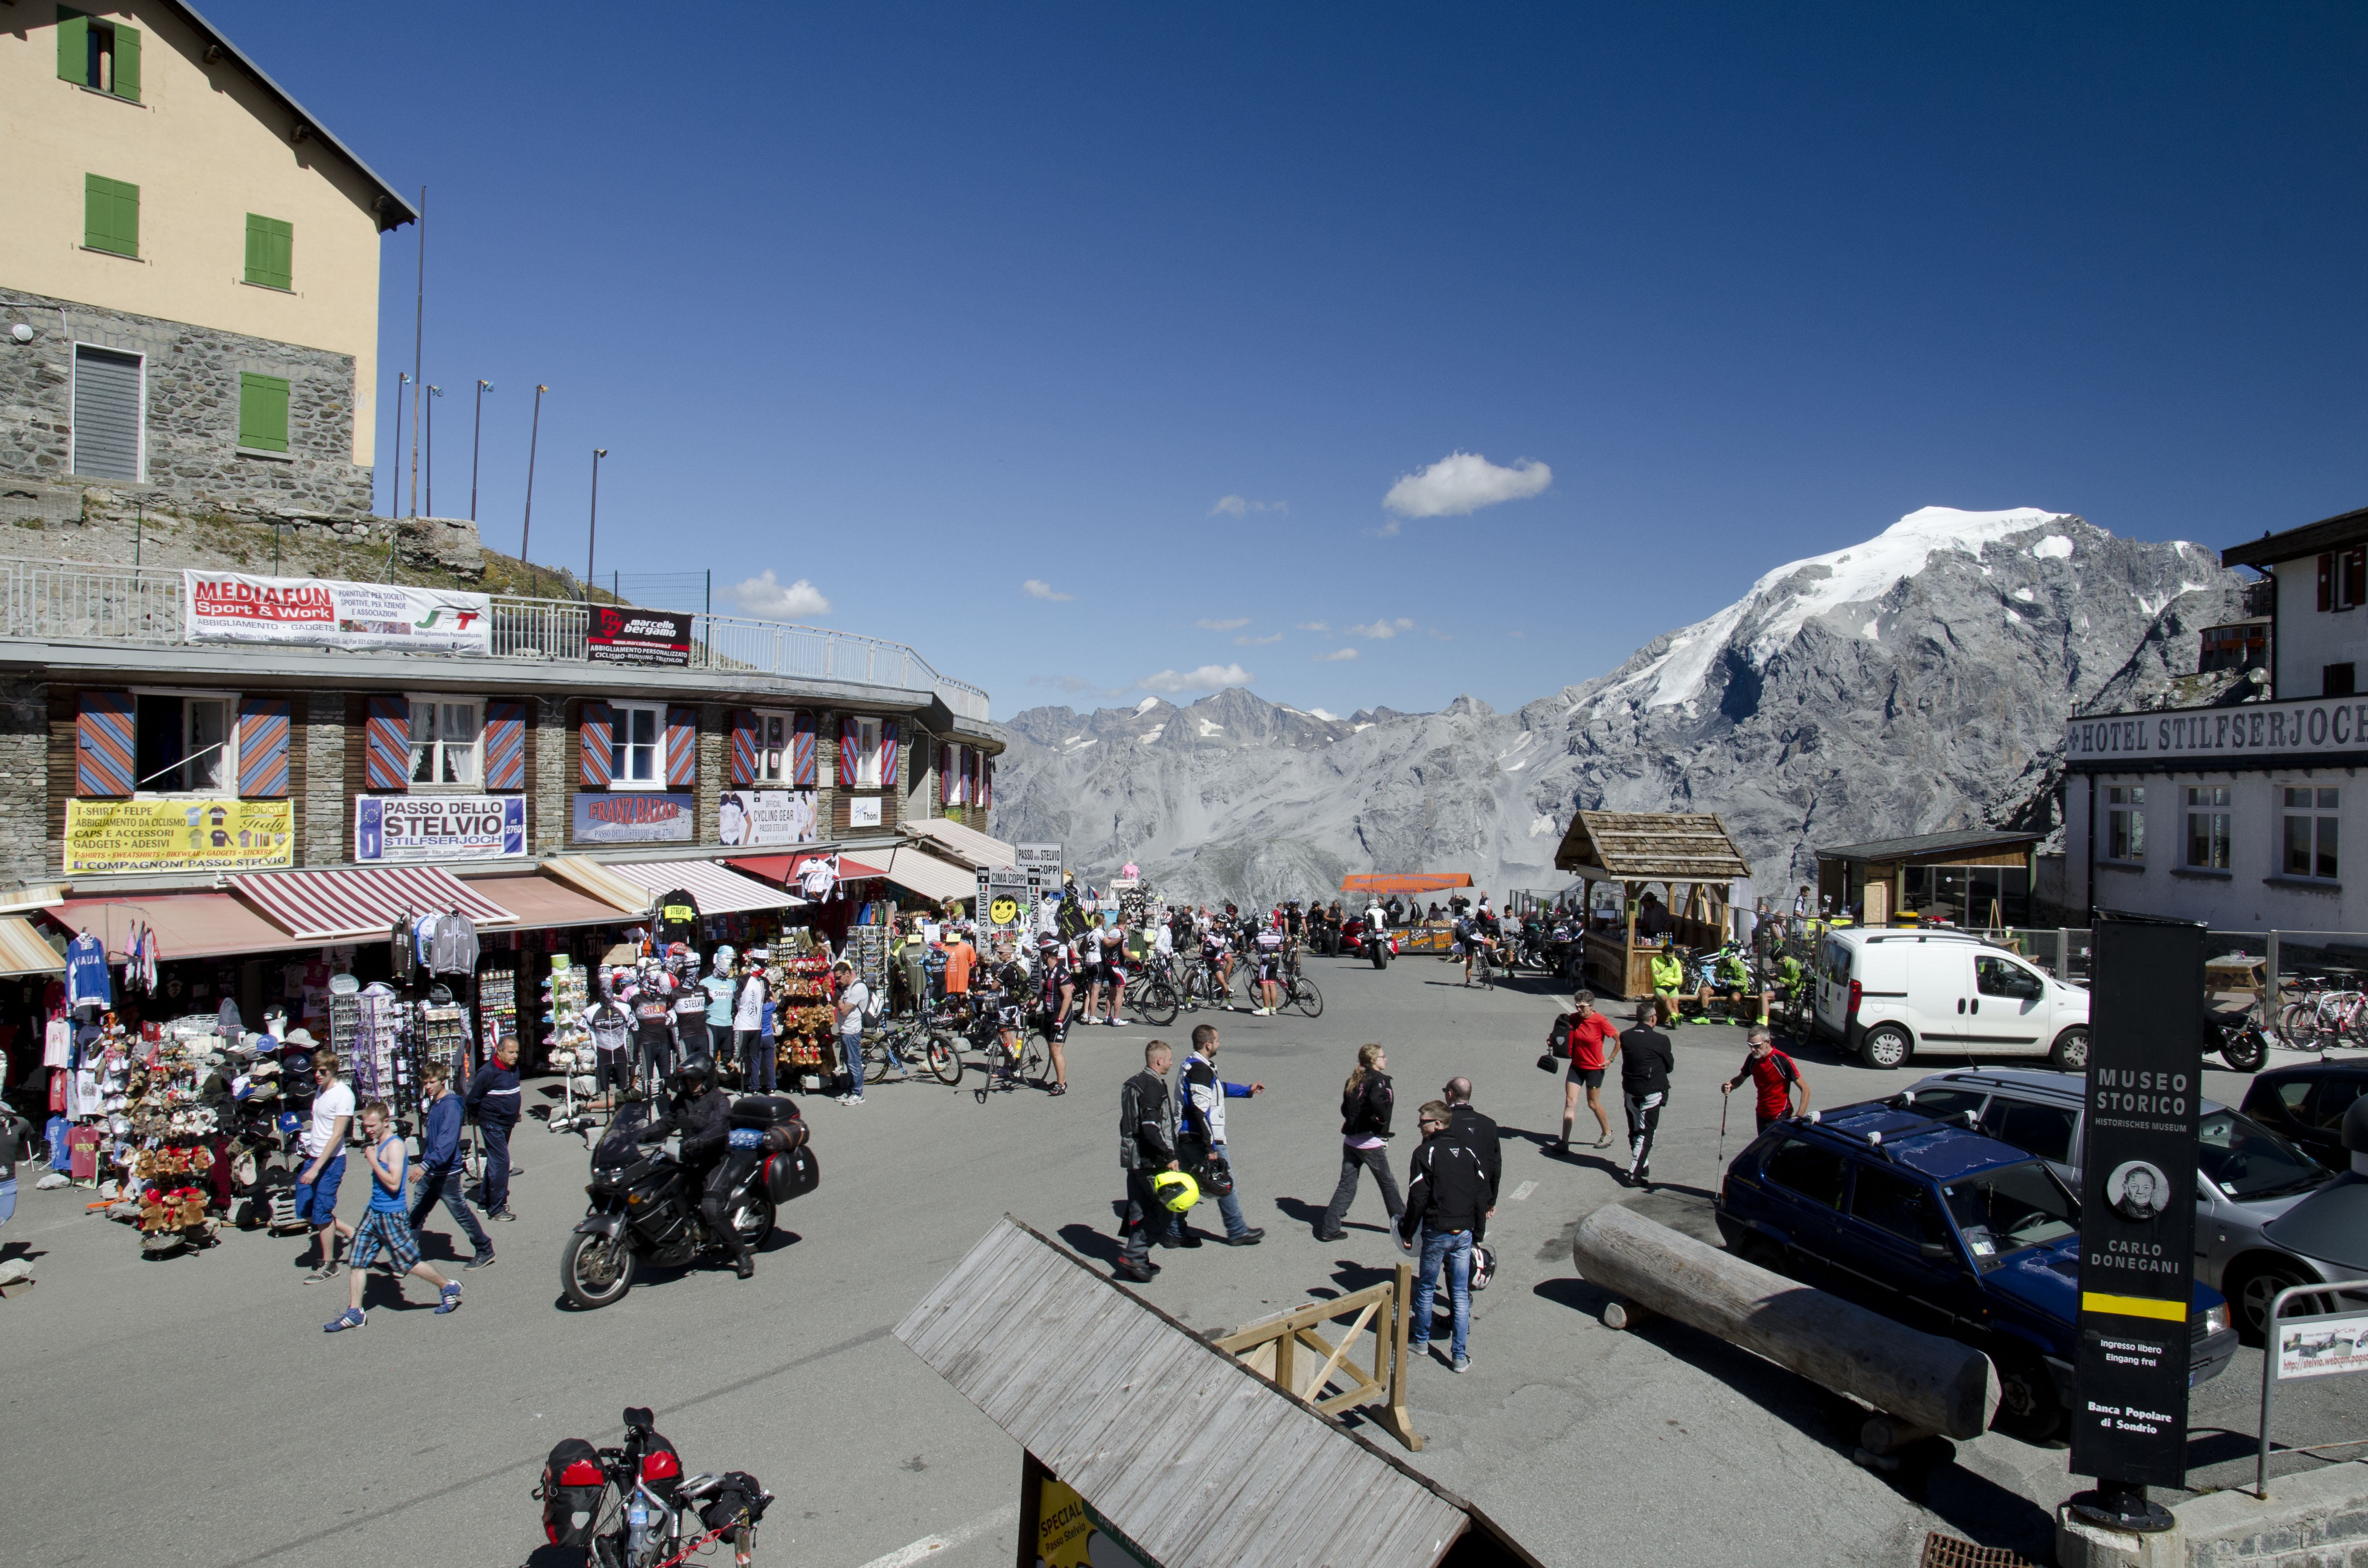
town, vehicle, tourism, mountains, pass, passo stelvio, human settlement